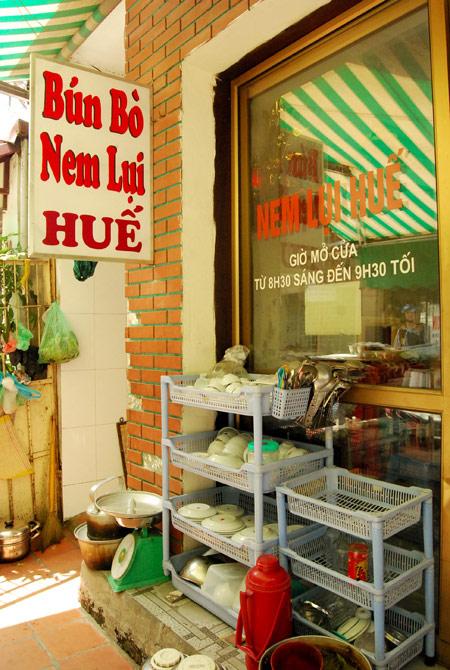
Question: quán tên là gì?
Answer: tên là huế